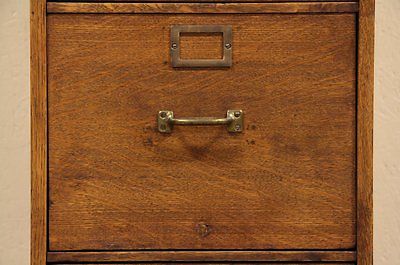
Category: cabinet